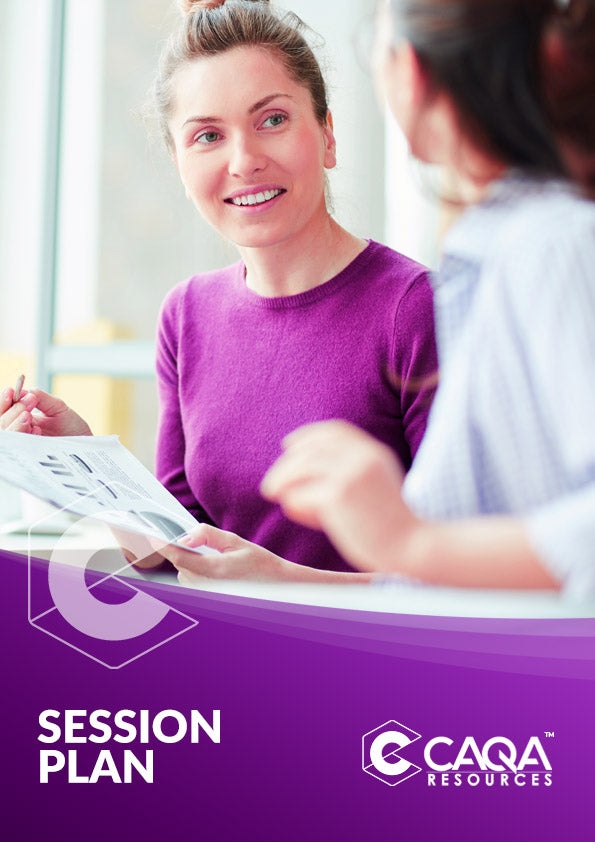
Session Plan-BSBITU307 Develop keyboarding speed and accuracy
Our session plan support trainers to deliver effective, engaging and compliant classroom delivery of the qualification. This is a one-off license fee and there are no limits on the amount of times you can use this session plan within your RTO, no annual or ongoing fees, and no limit on student numbers. We provide all documents to you in Microsoft Word format, so you can easily customise them as required. You are free to rebrand and reproduce these within your registered training organisation (RTO). Our learner and assessment resources can be used for an unlimited number of students within your RTO. Don't forget about our QUALITY ASSURANCE GUARANTEE! RTOs purchase a license for their RTO only and are not permitted to share the documents with any other entity. Purchasers are asked to agree to a license agreement to this effect prior to purchase.
Brand: CAQA Resources
Category: Business & Industrial > Material Handling